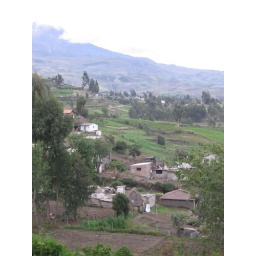
Village stay in the Santa Anita mountain community at the base of Volcan Chimborazo